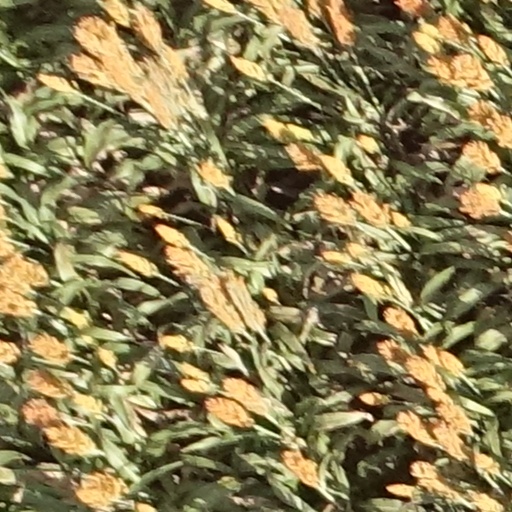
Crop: sorghum